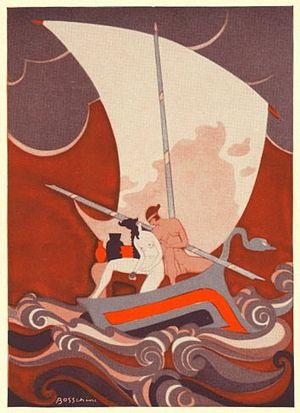
Illustration de L'Art d'Aimer d'Ovide